Ray Rice

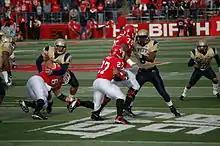
Rice (#27) with Rutgers playing against the Pittsburgh Panthers

Rice attended Rutgers University–New Brunswick, where he played football for coach Greg Schiano's Scarlet Knights from 2005 to 2007. In Rice's freshman year, Rutgers had its first winning season in 13 years and played in only the second bowl in the football program's then 136-year history. In 2006, the Scarlet Knights won a school record-tying 11 games and registered the school's highest-ever season-ending national poll ranking, finishing at #12 in both the Associated Press and Coaches Polls.